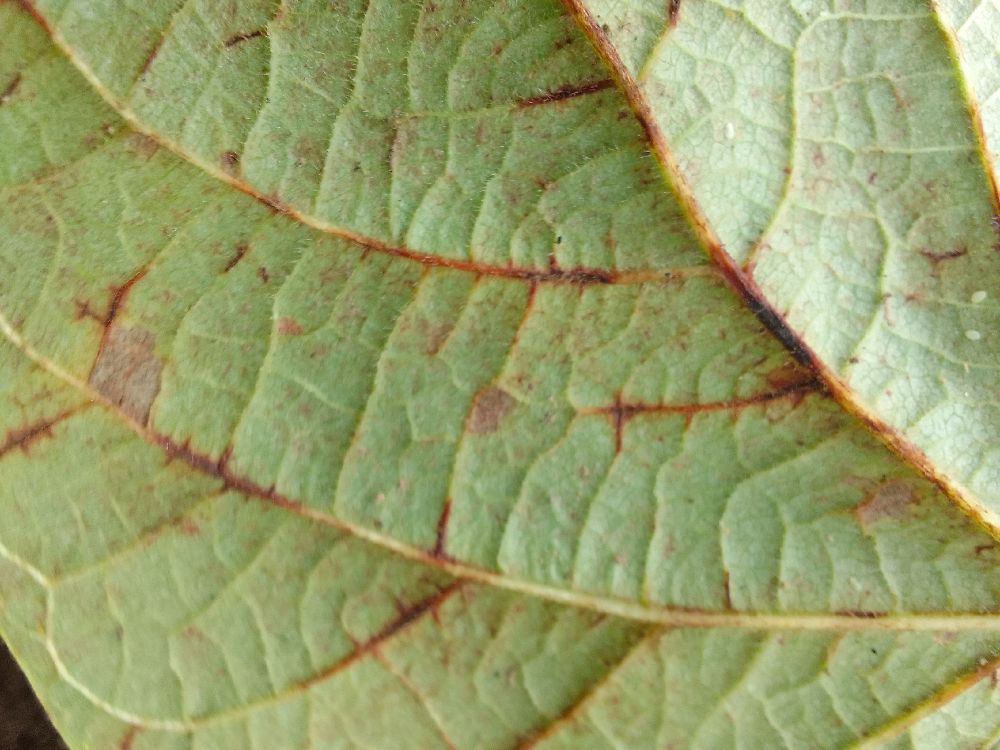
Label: anthracnose